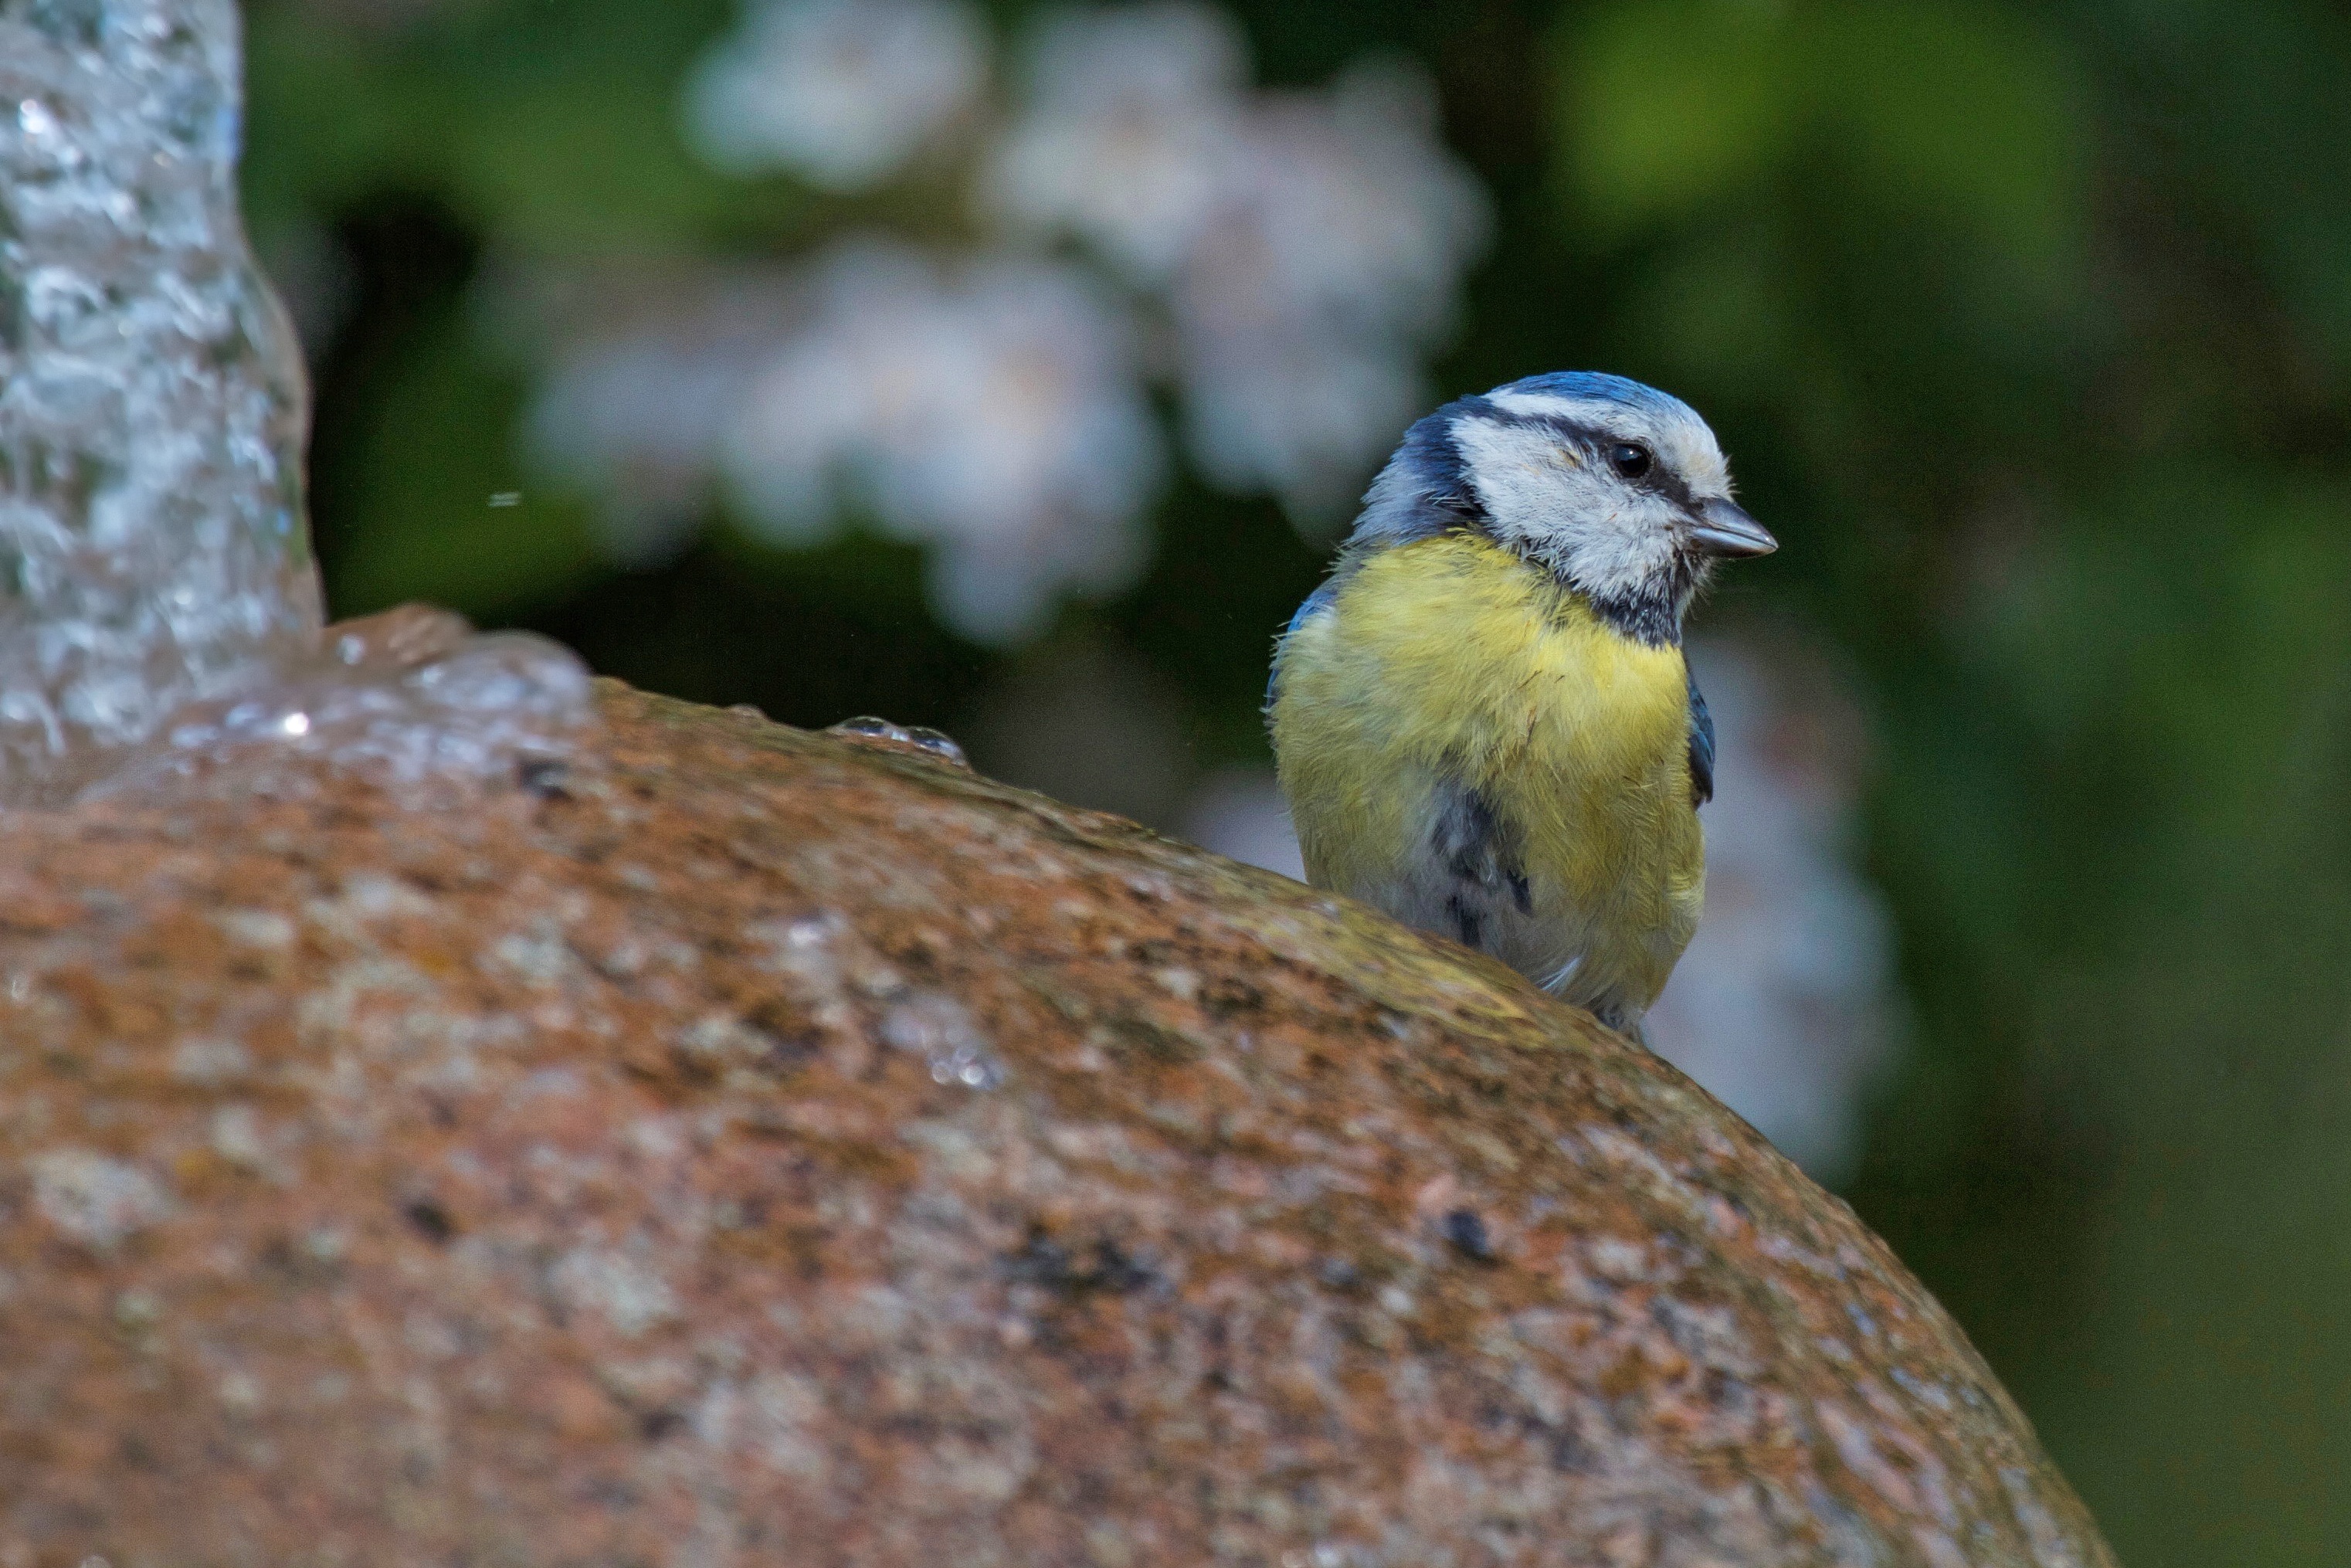
nature, branch, bird, stone, wildlife, beak, fauna, close up, vertebrate, sparrow, blue tit, tit, cyanistes caeruleus, old world flycatcher, perching bird